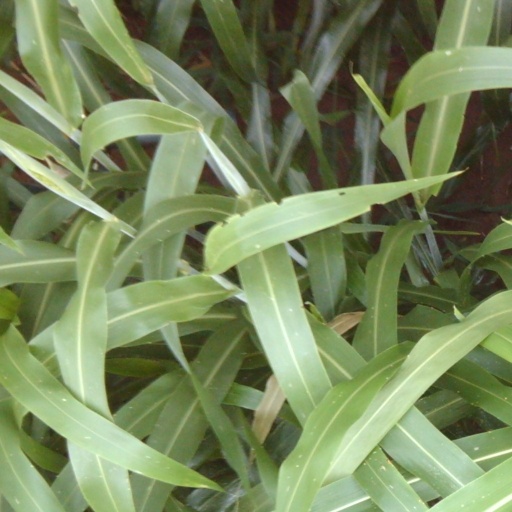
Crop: sorghum